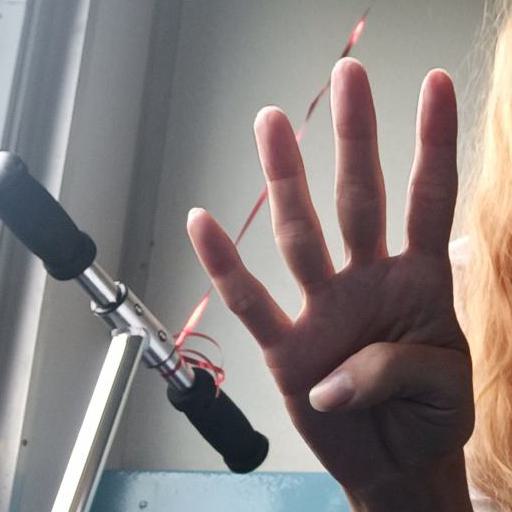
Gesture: four